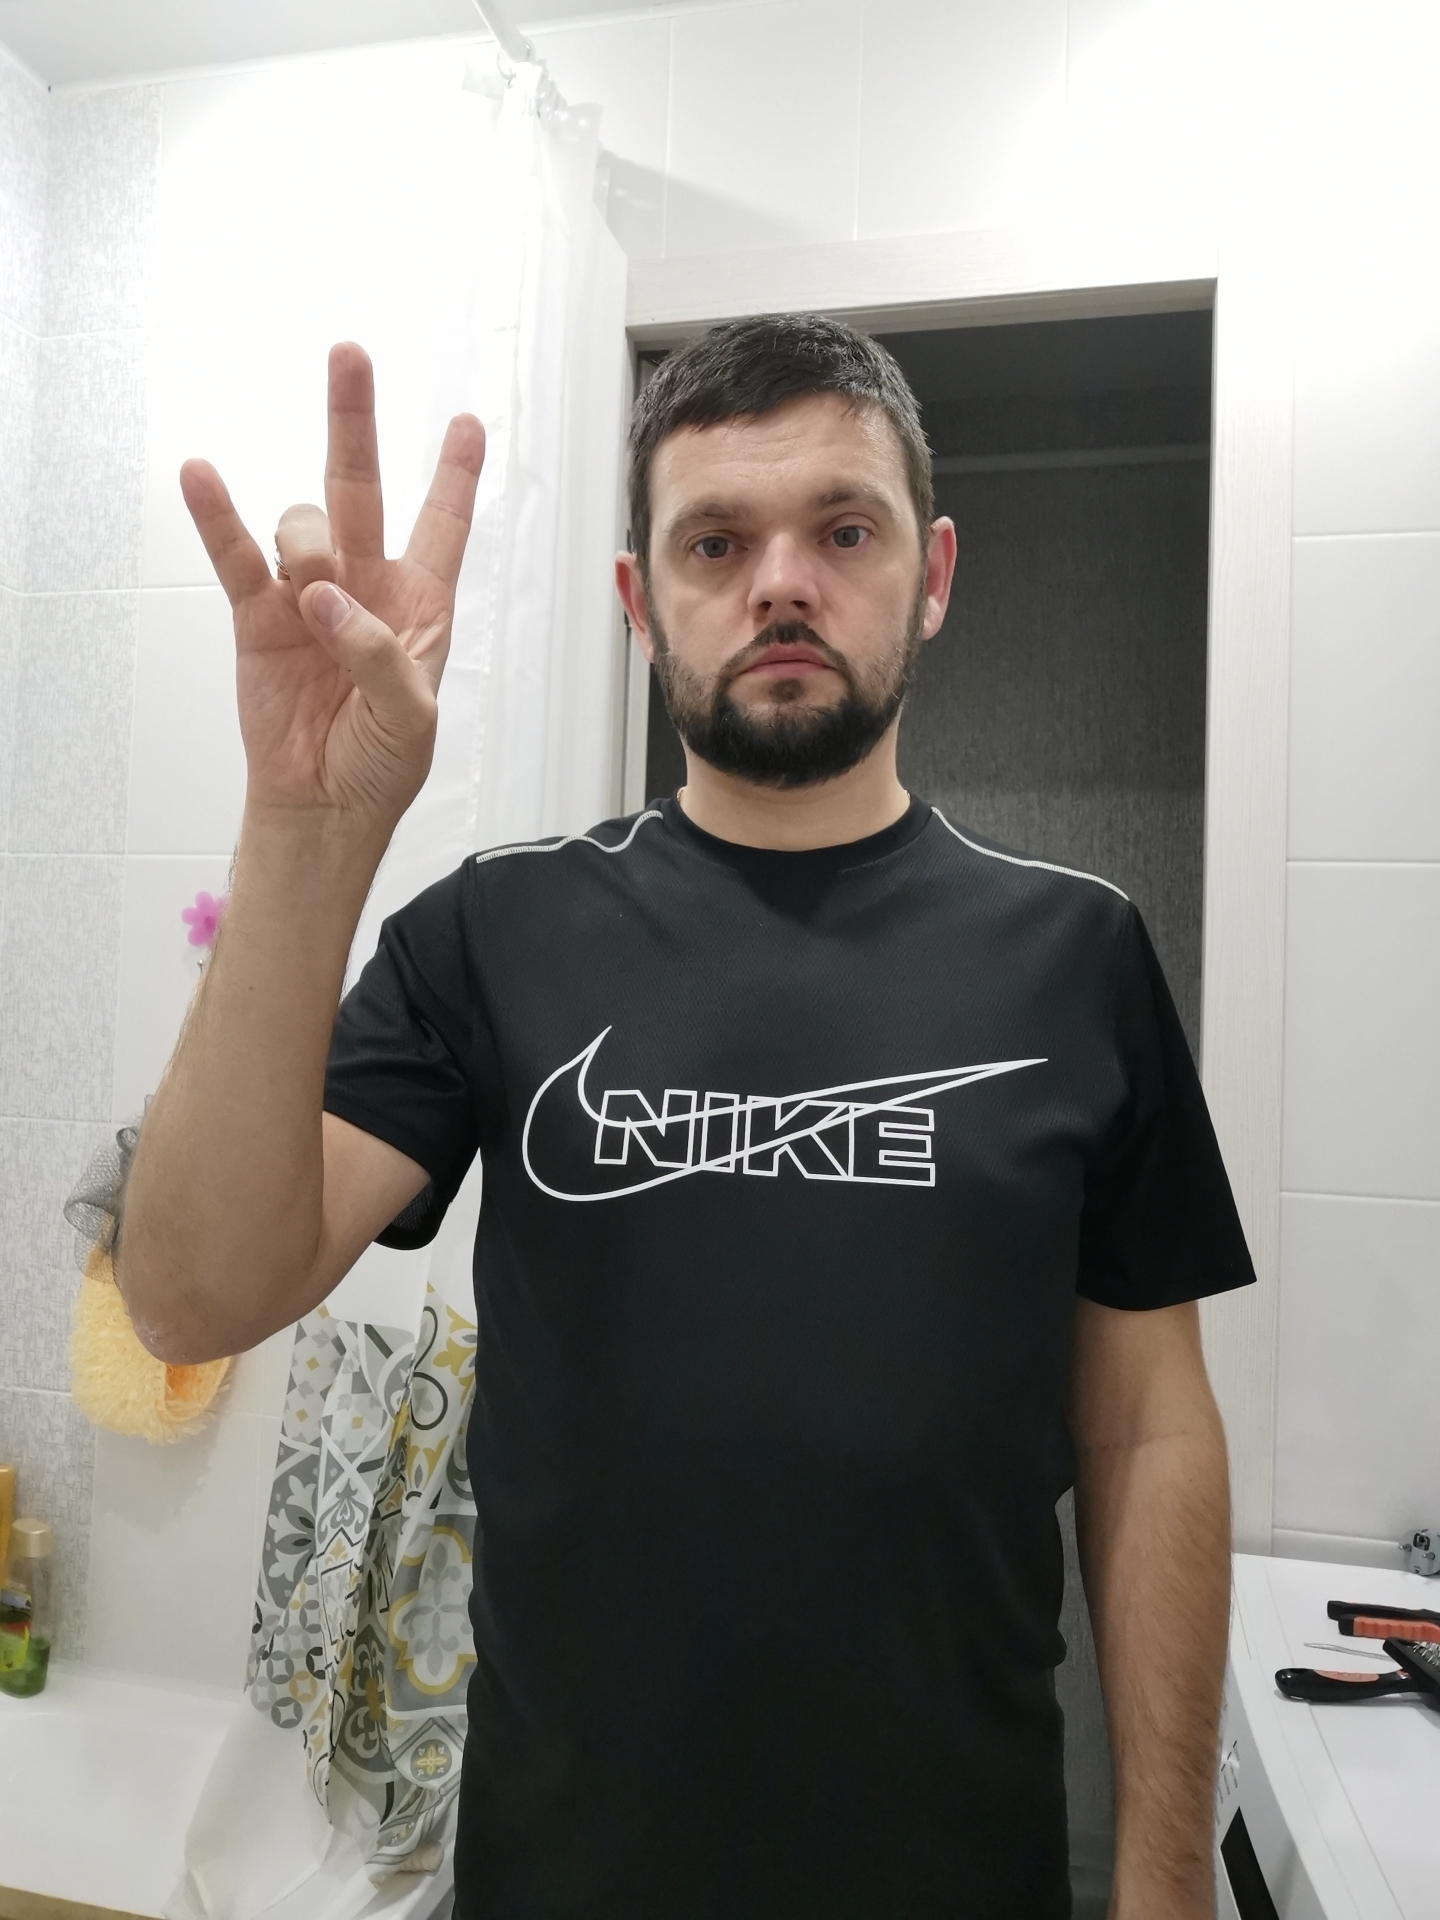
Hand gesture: three3